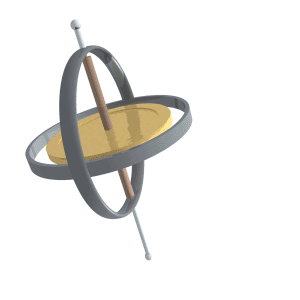
Un gyroscope est un appareil qui exploite le principe de la conservation du moment cinétique en physique. Cette loi fondamentale de la mécanique veut qu'en l'absence de couple appliqué à un solide en rotation autour d'un de ses axes principaux, celui-ci conserve son axe de rotation invariable. Lorsqu'un couple est appliqué à l'appareil, il provoque une précession ou une nutation du solide en rotation.
Le mouvement de Lagrange de la toupie est le mouvement d'une toupie pesante autour d'un point de son axe, la réaction du support en ce point ayant un moment nul.
La précession est le nom donné au changement graduel d'orientation de l'axe de rotation d'un objet ou, de façon plus générale, d'un vecteur sous l'action de l'environnement, par exemple, quand un couple lui est appliqué. Ce phénomène est aisément observable avec une toupie, mais tous les objets en rotation peuvent subir la précession. Lors de la précession, l'angle que fait l'axe de rotation ou le vecteur avec une direction donnée reste fixe. Le vecteur ou l'axe de rotation décrit ainsi au cours du temps un cône dont l'axe est la direction fixée. Ce cône est parcouru à une vitesse angulaire constante qui est déterminée par les données du problème. Le sens dans lequel se produit la précession dépend du problème considéré.